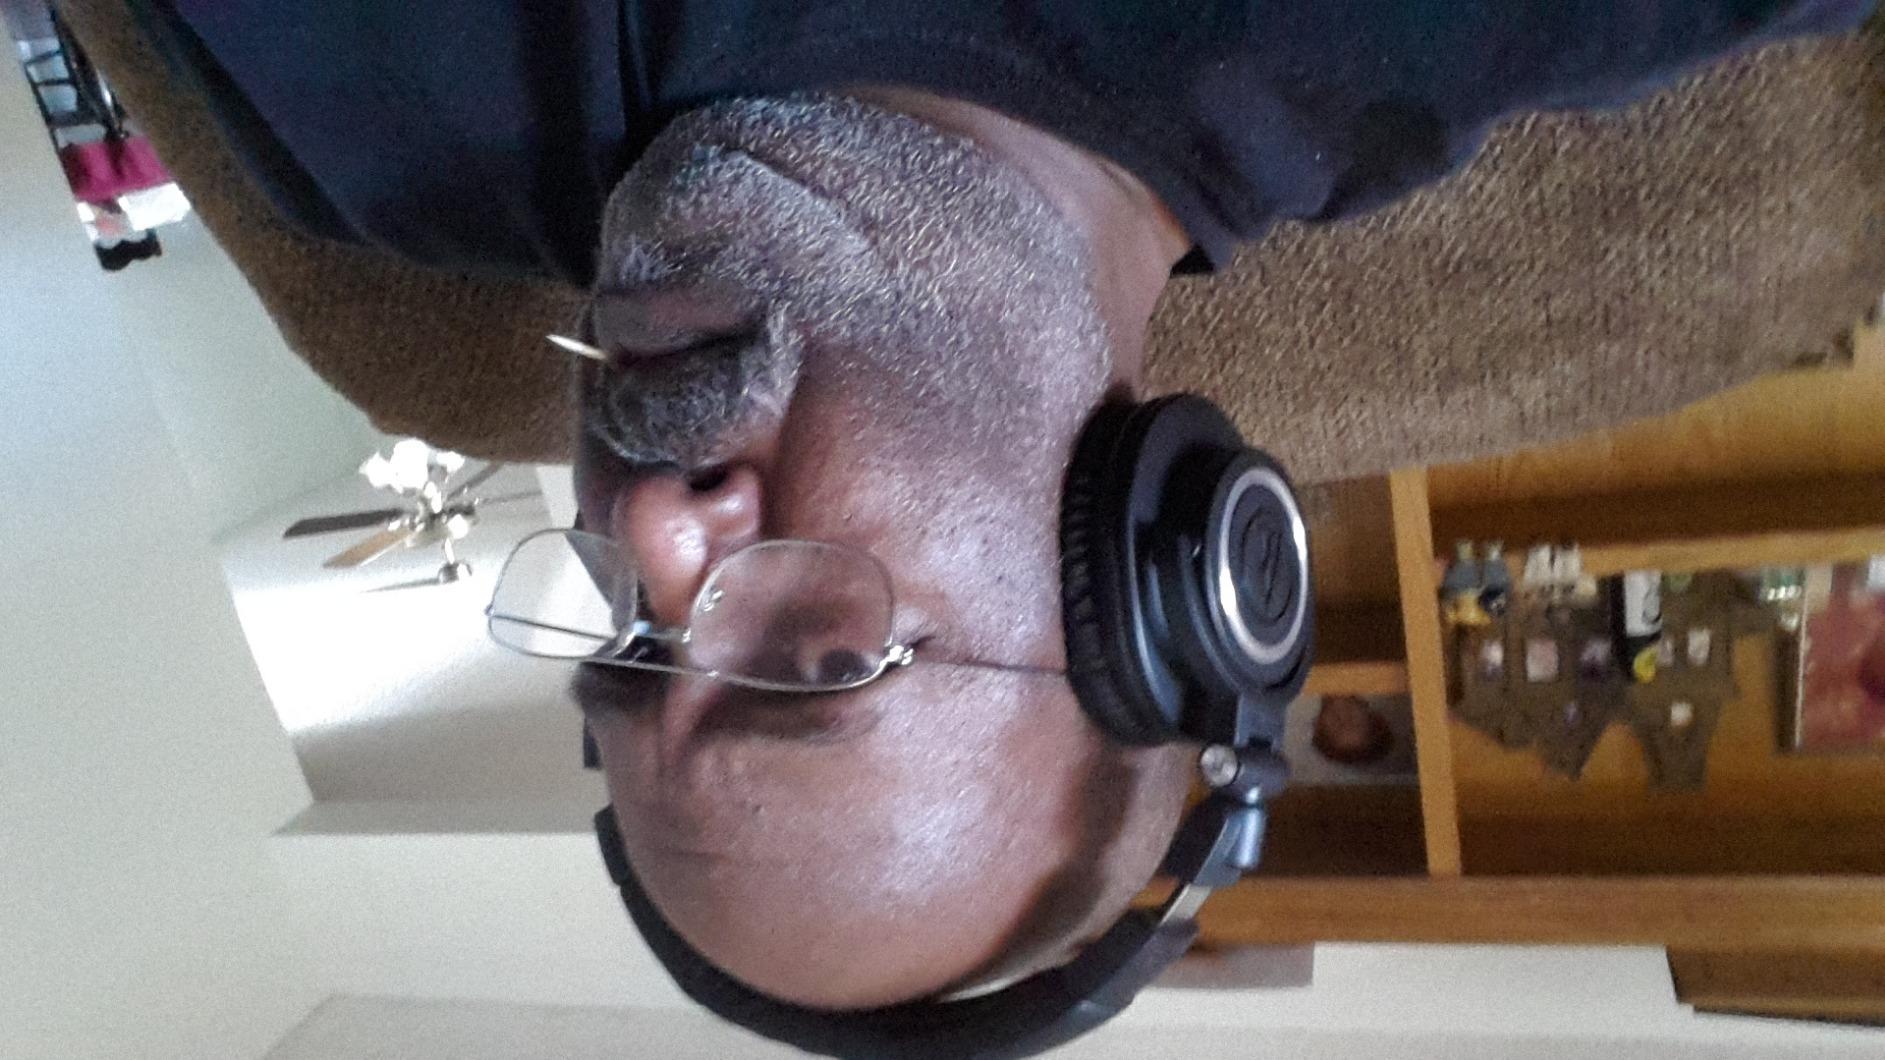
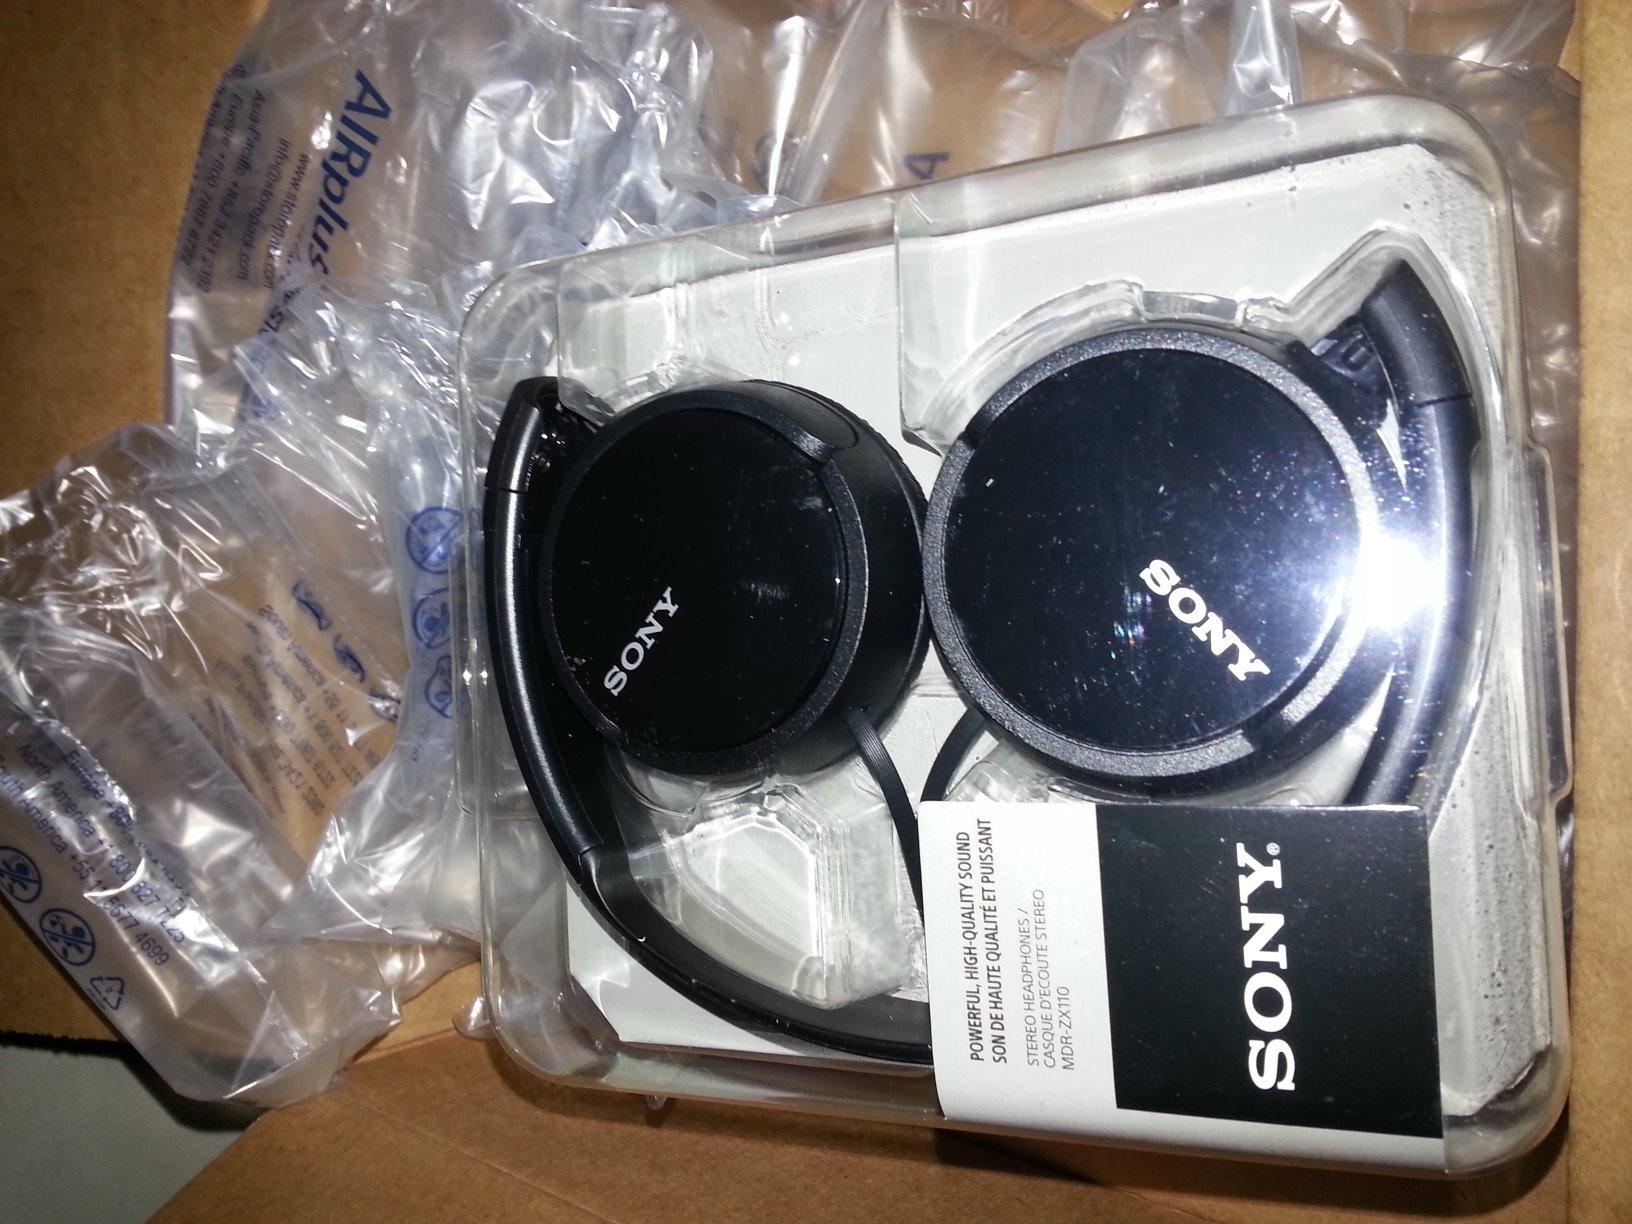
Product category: headphones
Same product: no